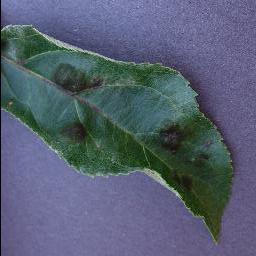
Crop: apple
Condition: scab